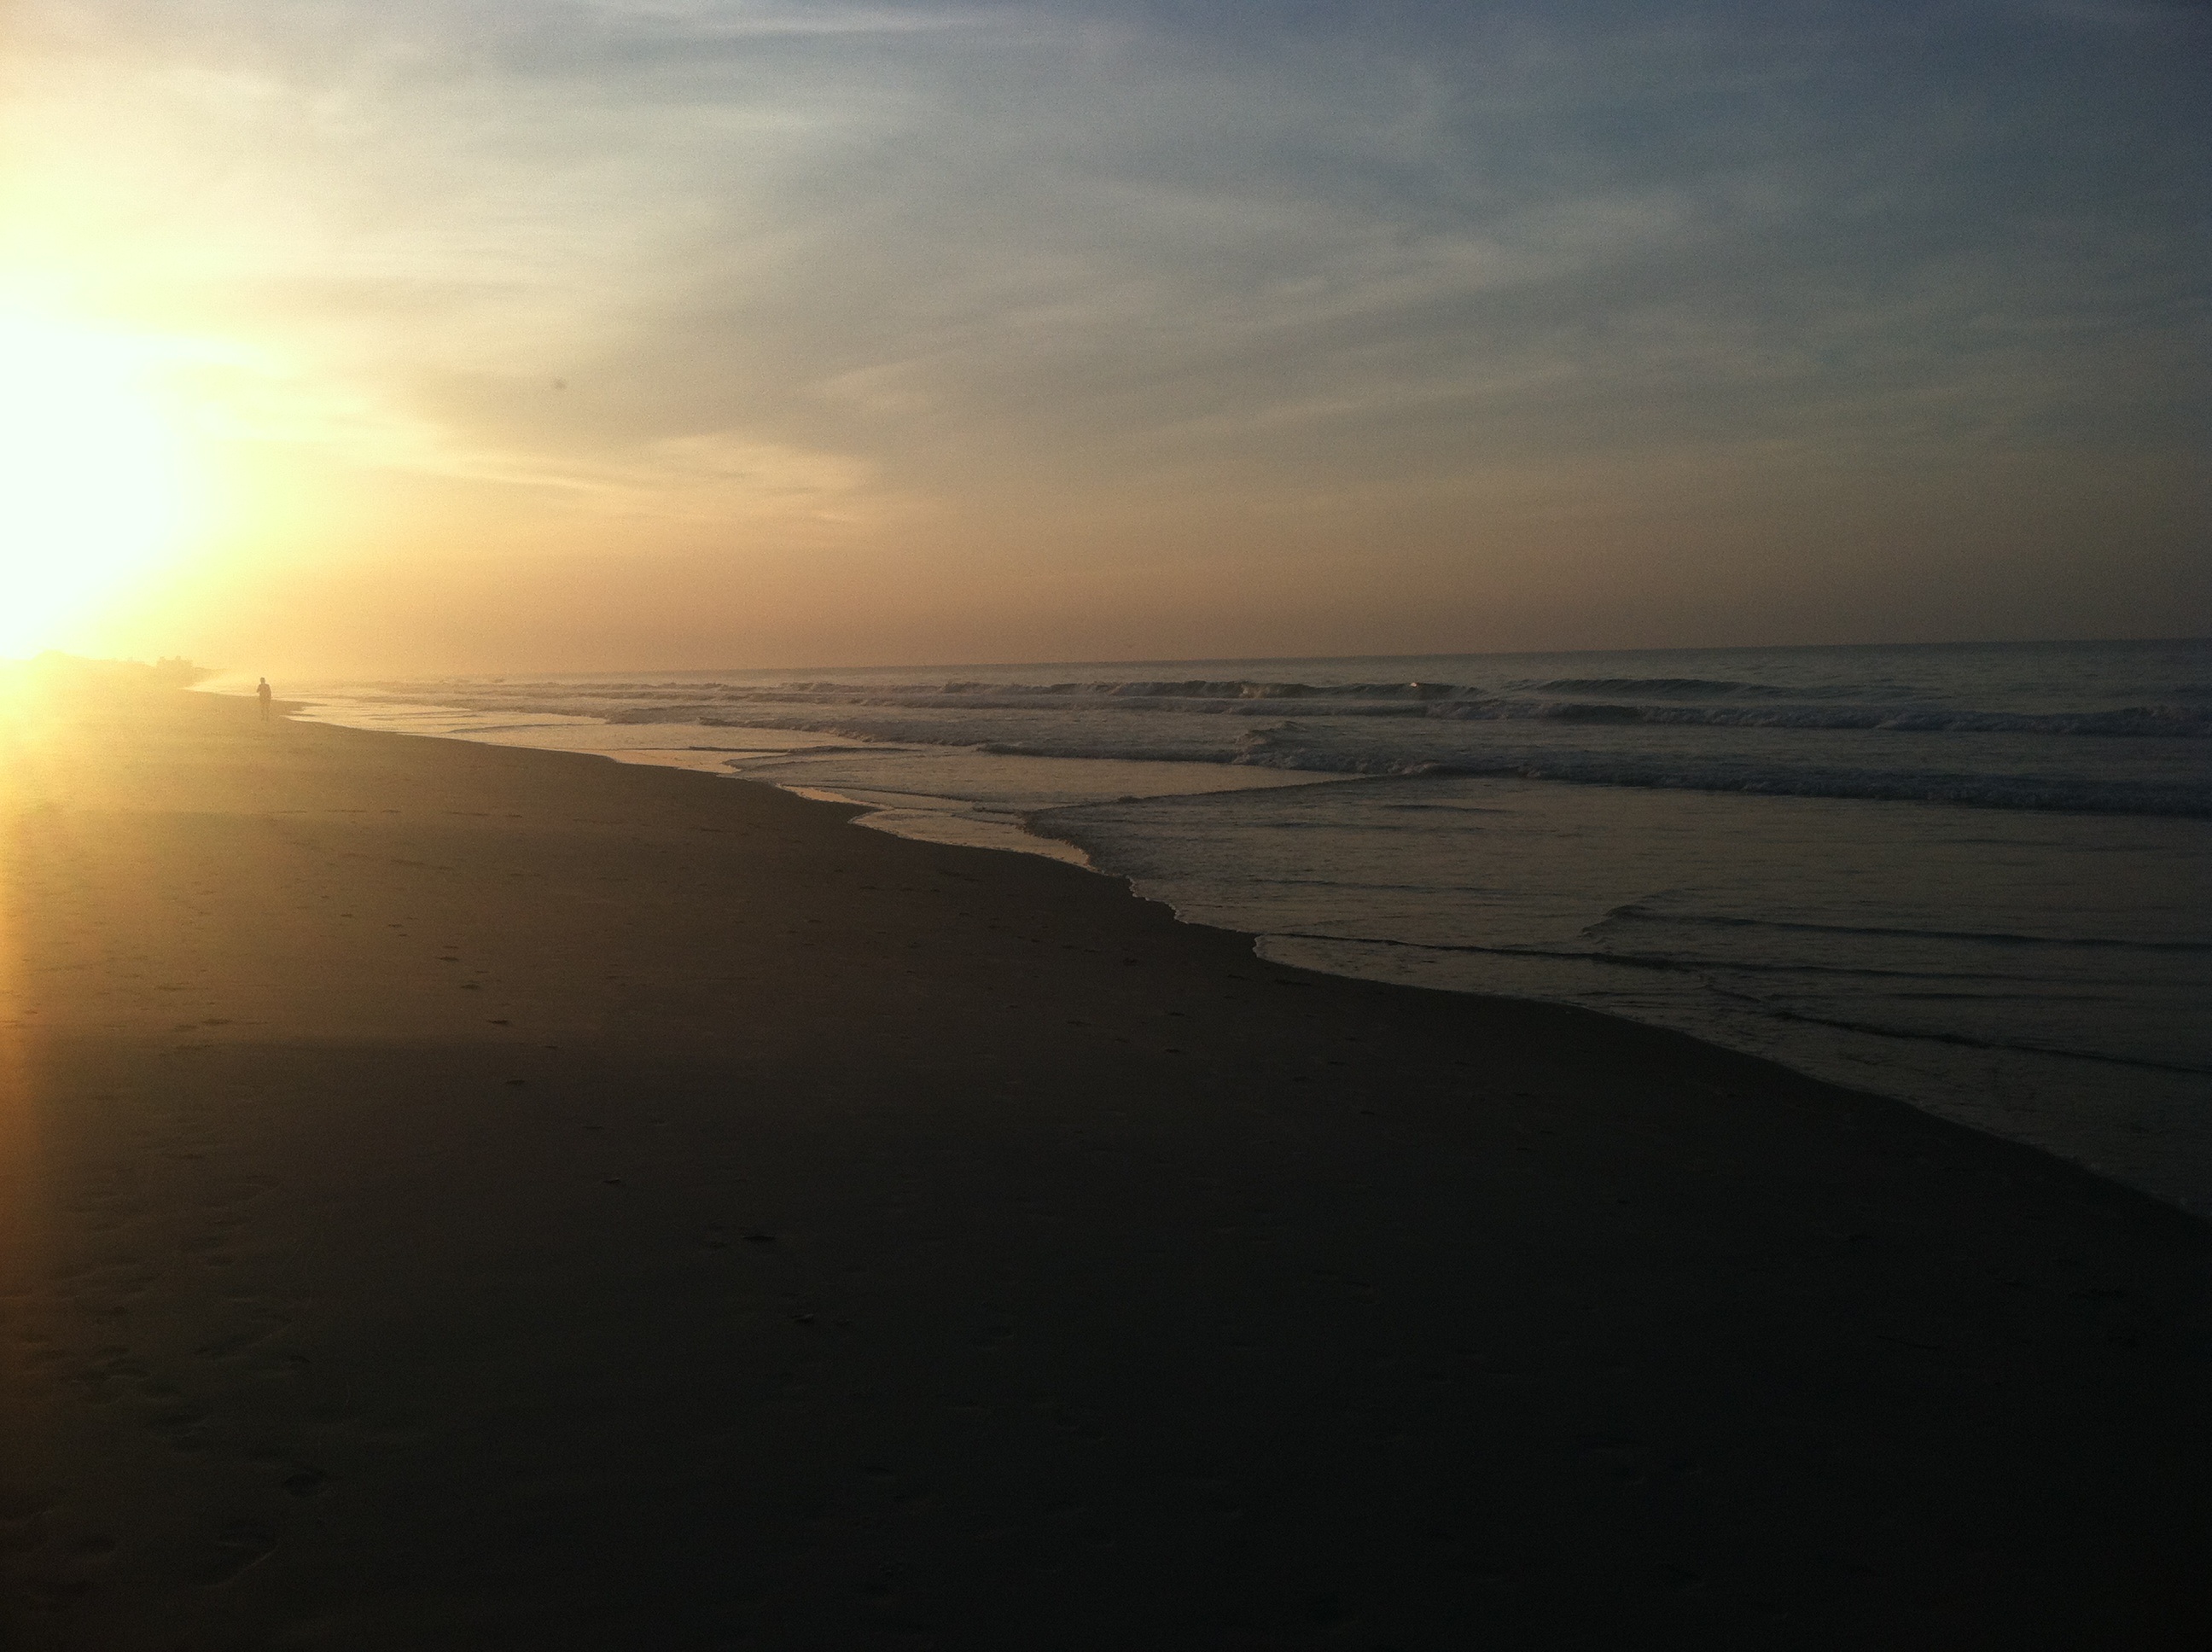
beach, sea, coast, sand, ocean, horizon, cloud, sun, sunrise, sunset, sunlight, morning, shore, wave, dawn, atmosphere, dusk, evening, bay, cape, afterglow, atmospheric phenomenon, wind wave